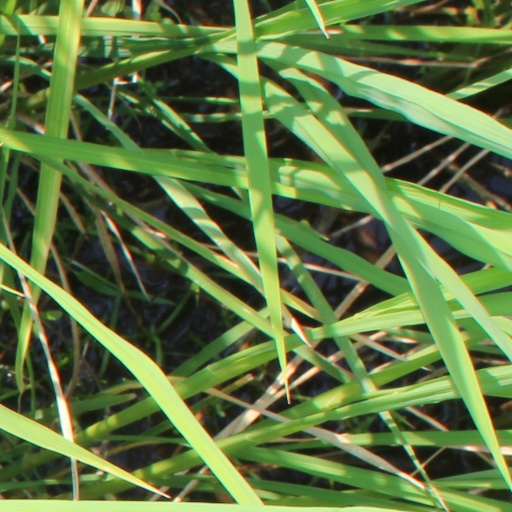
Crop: rice